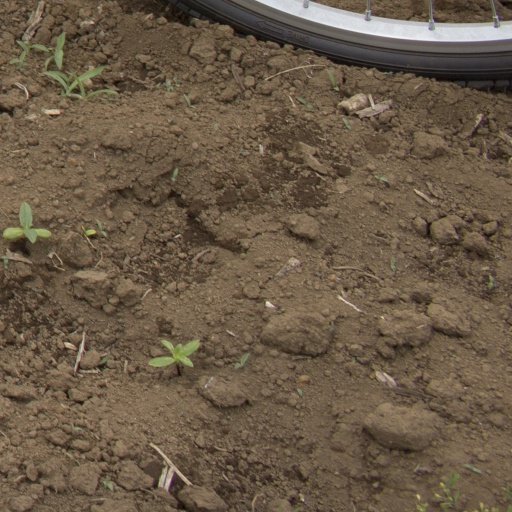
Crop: Jerusalem artichoke